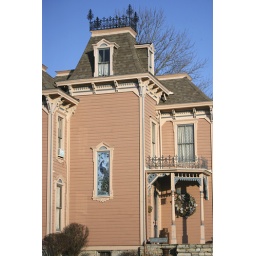
Grand old house in Lebanon, Ohio that is currently for sale. The peacock window in the tower is a special touch.